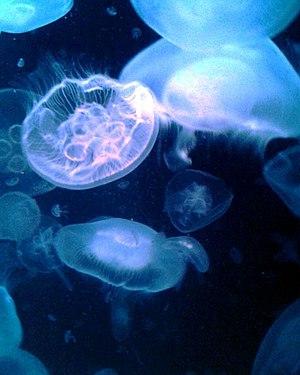
Méduse lune, aquarium de Paris